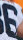
Number: 6